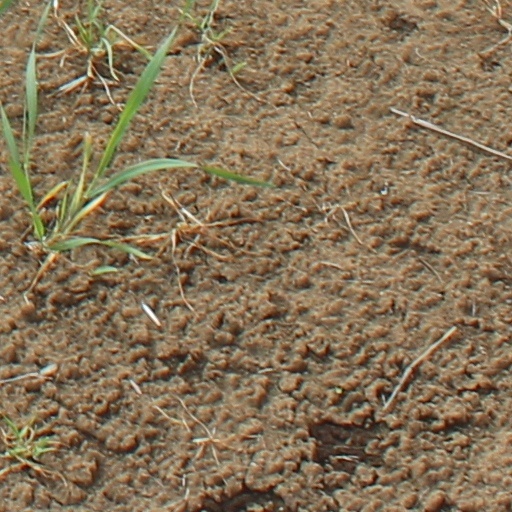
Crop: wheat